Royal Australian Historical Society

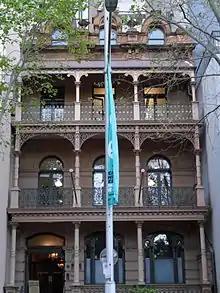
History House at 133 Macquarie

The Royal Australian Historical Society, formerly Australian Historical Society, is a voluntary organisation founded in Sydney, Australia in 1901 with Andrew Houison as founding president. Its goals are to encourage the study of and interest in Australian history. It has a membership throughout Australia and many of its activities and facilities are funded by contributions from its members and benefactors.